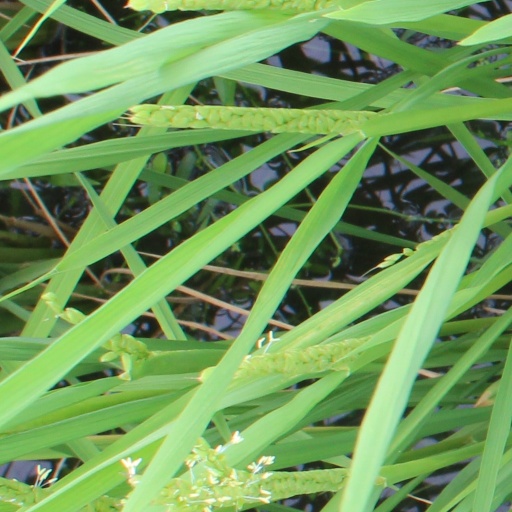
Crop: rice